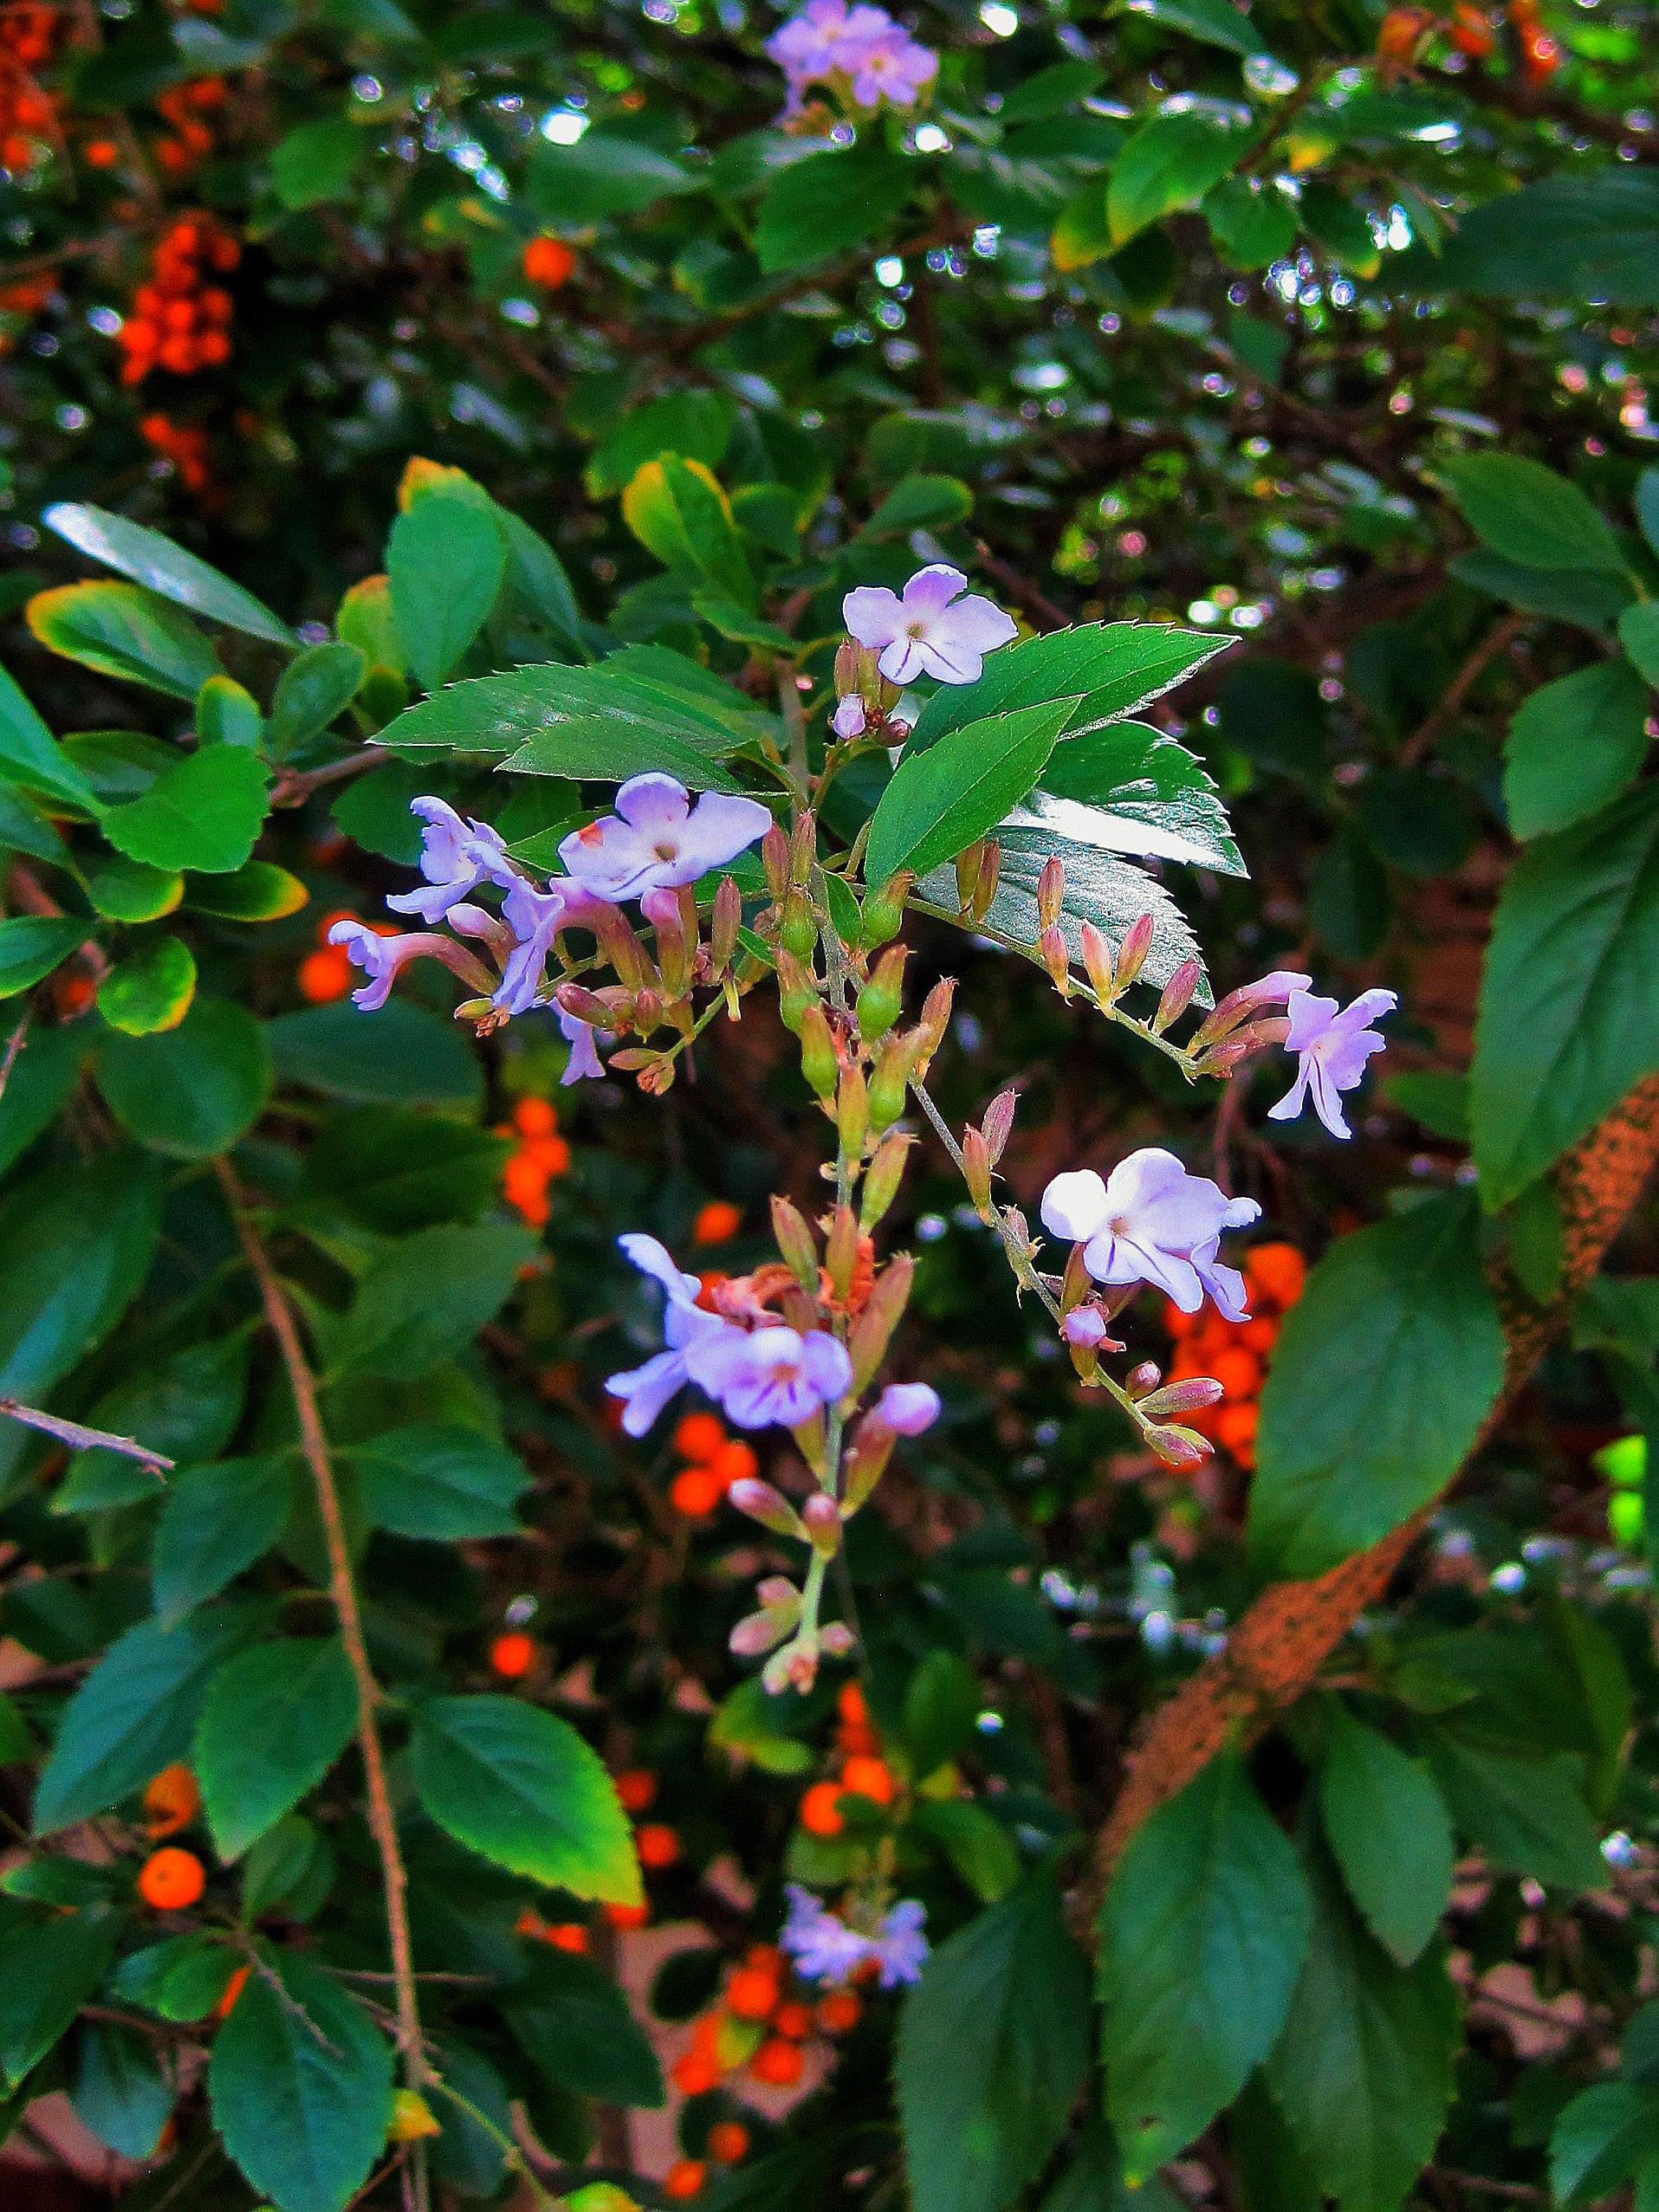
tree, blossom, plant, leaf, flower, purple, bush, botany, garden, flora, wildflower, flowers, shrub, flowering plant, dainty, lantana camara, land plant, duranta, duranta tree